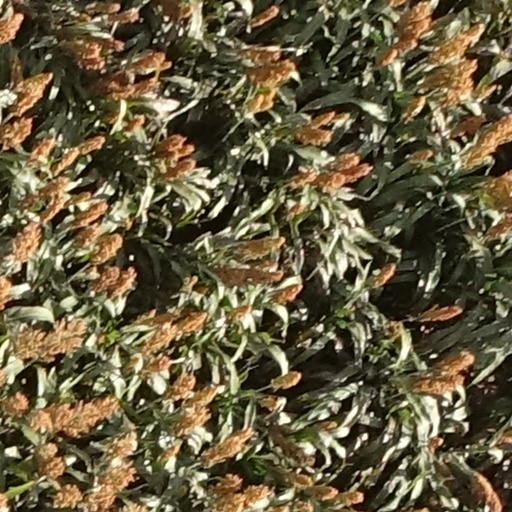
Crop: sorghum